Jason Rogers (fencer)

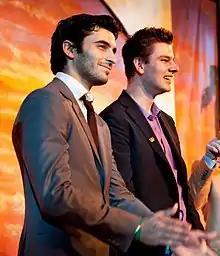
Rogers (left) with Tim Morehouse in 2009

Jason Rogers (born April 14, 1983) is an American saber fencer.